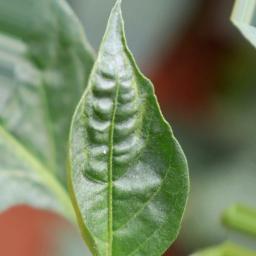
Label: mites_and_trips